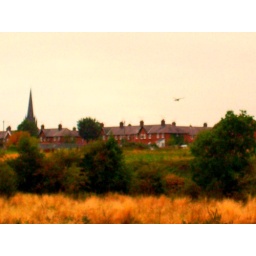
That kestrel's going in for the kill. Doing it for the thrill. Of eating a brown vole whole...